Nana Meskhidze

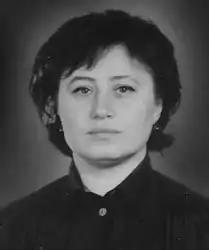

Nana Meskhidze (13 March 1936 – 31 August 1997), was an artist of Georgia. She participated in many exhibitions.